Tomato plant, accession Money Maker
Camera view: horizontal (90 deg, fisheye); turntable rotation: 90 degrees
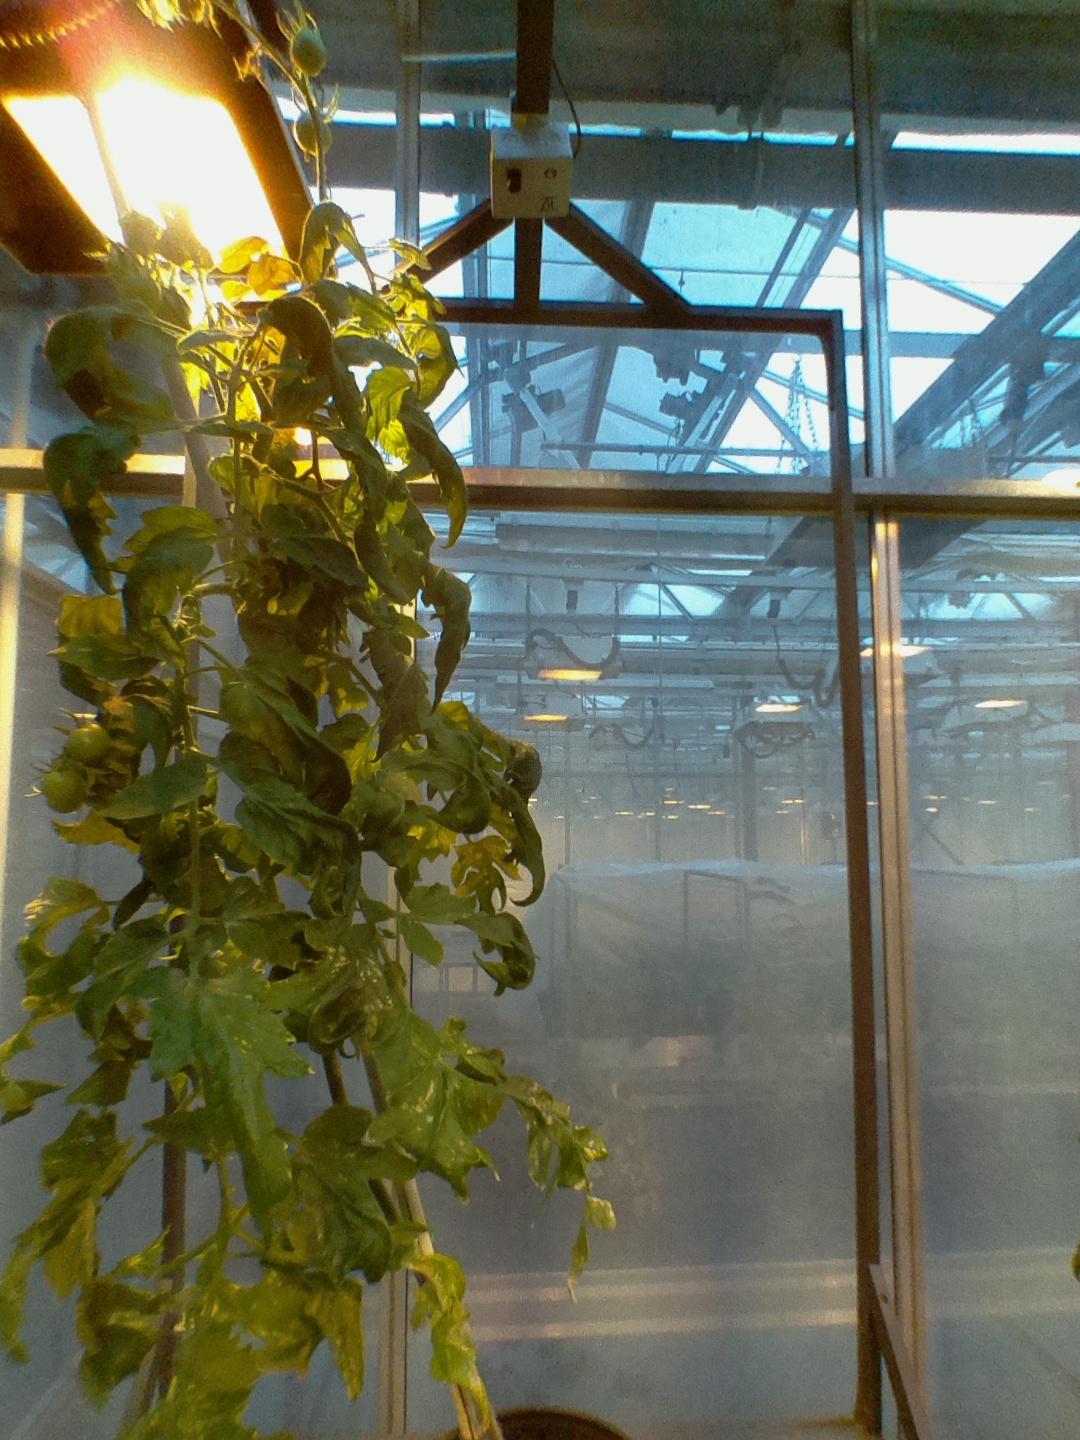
BBCH growth stage 76: 60%-70% of final fruit size